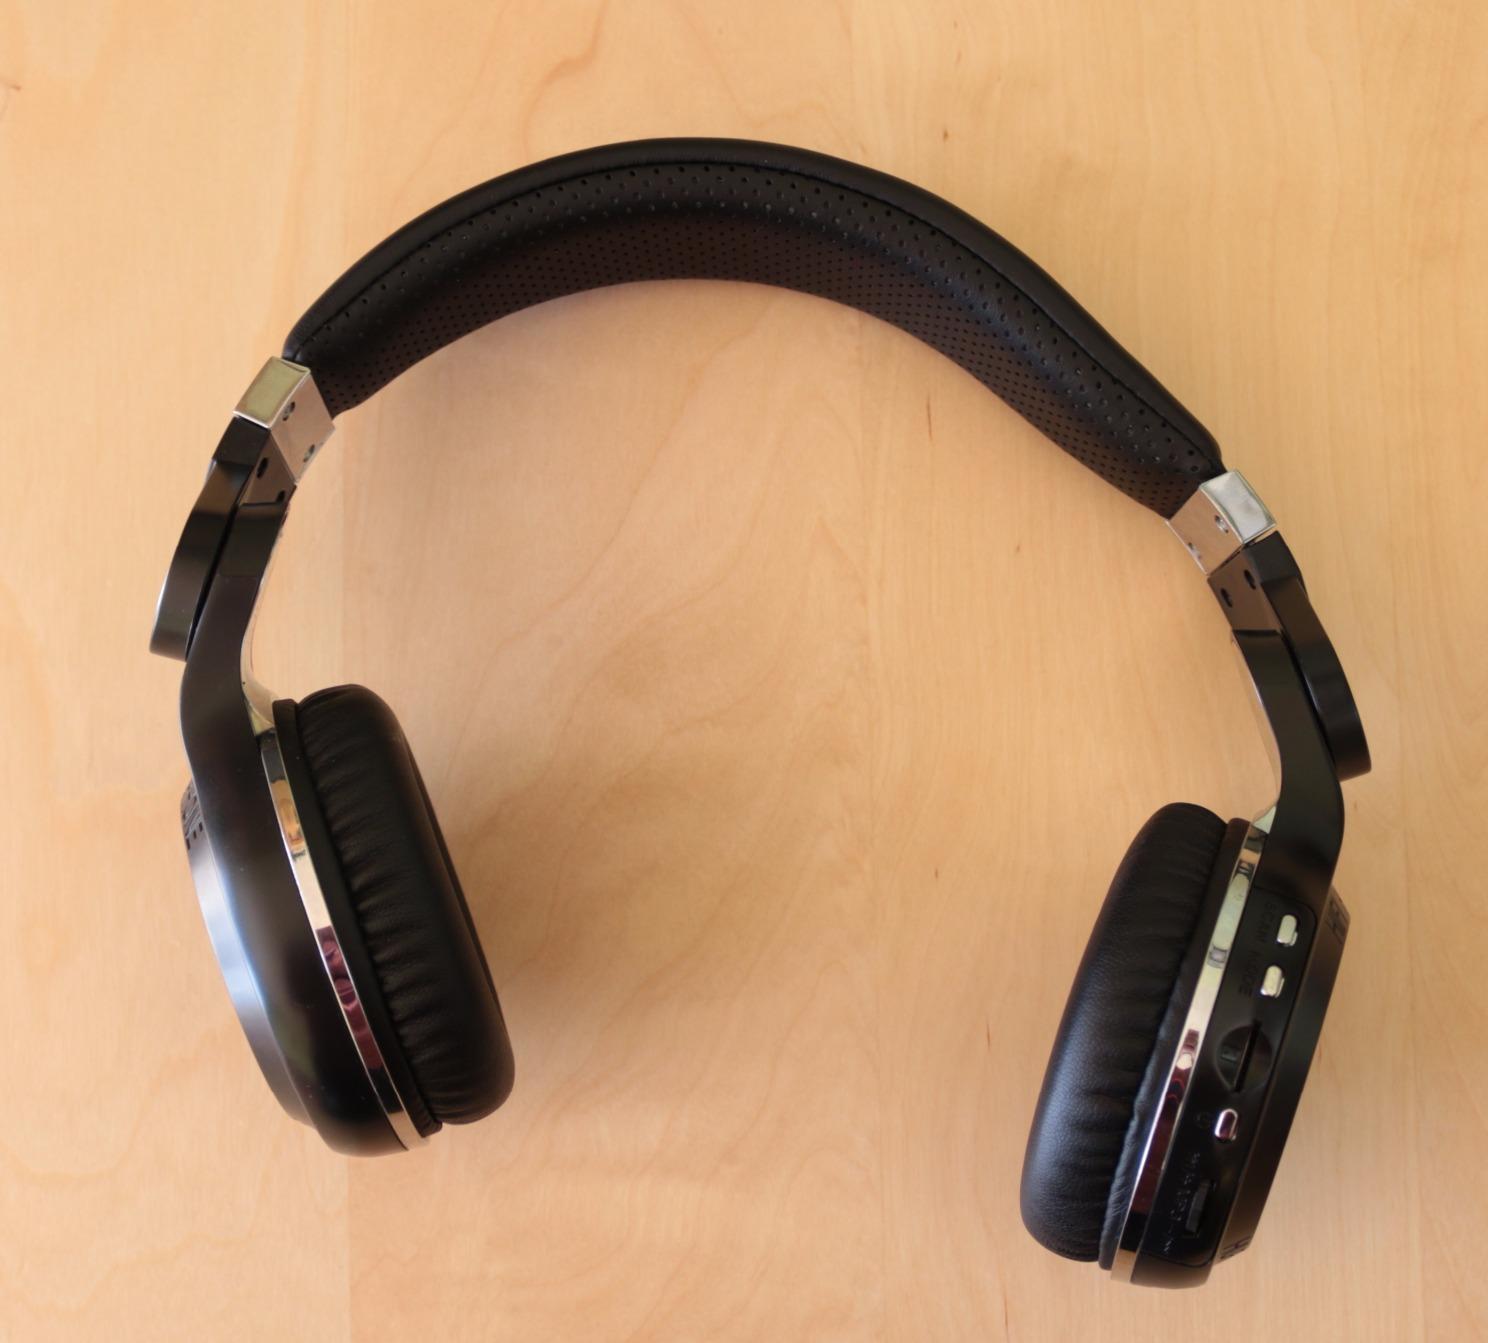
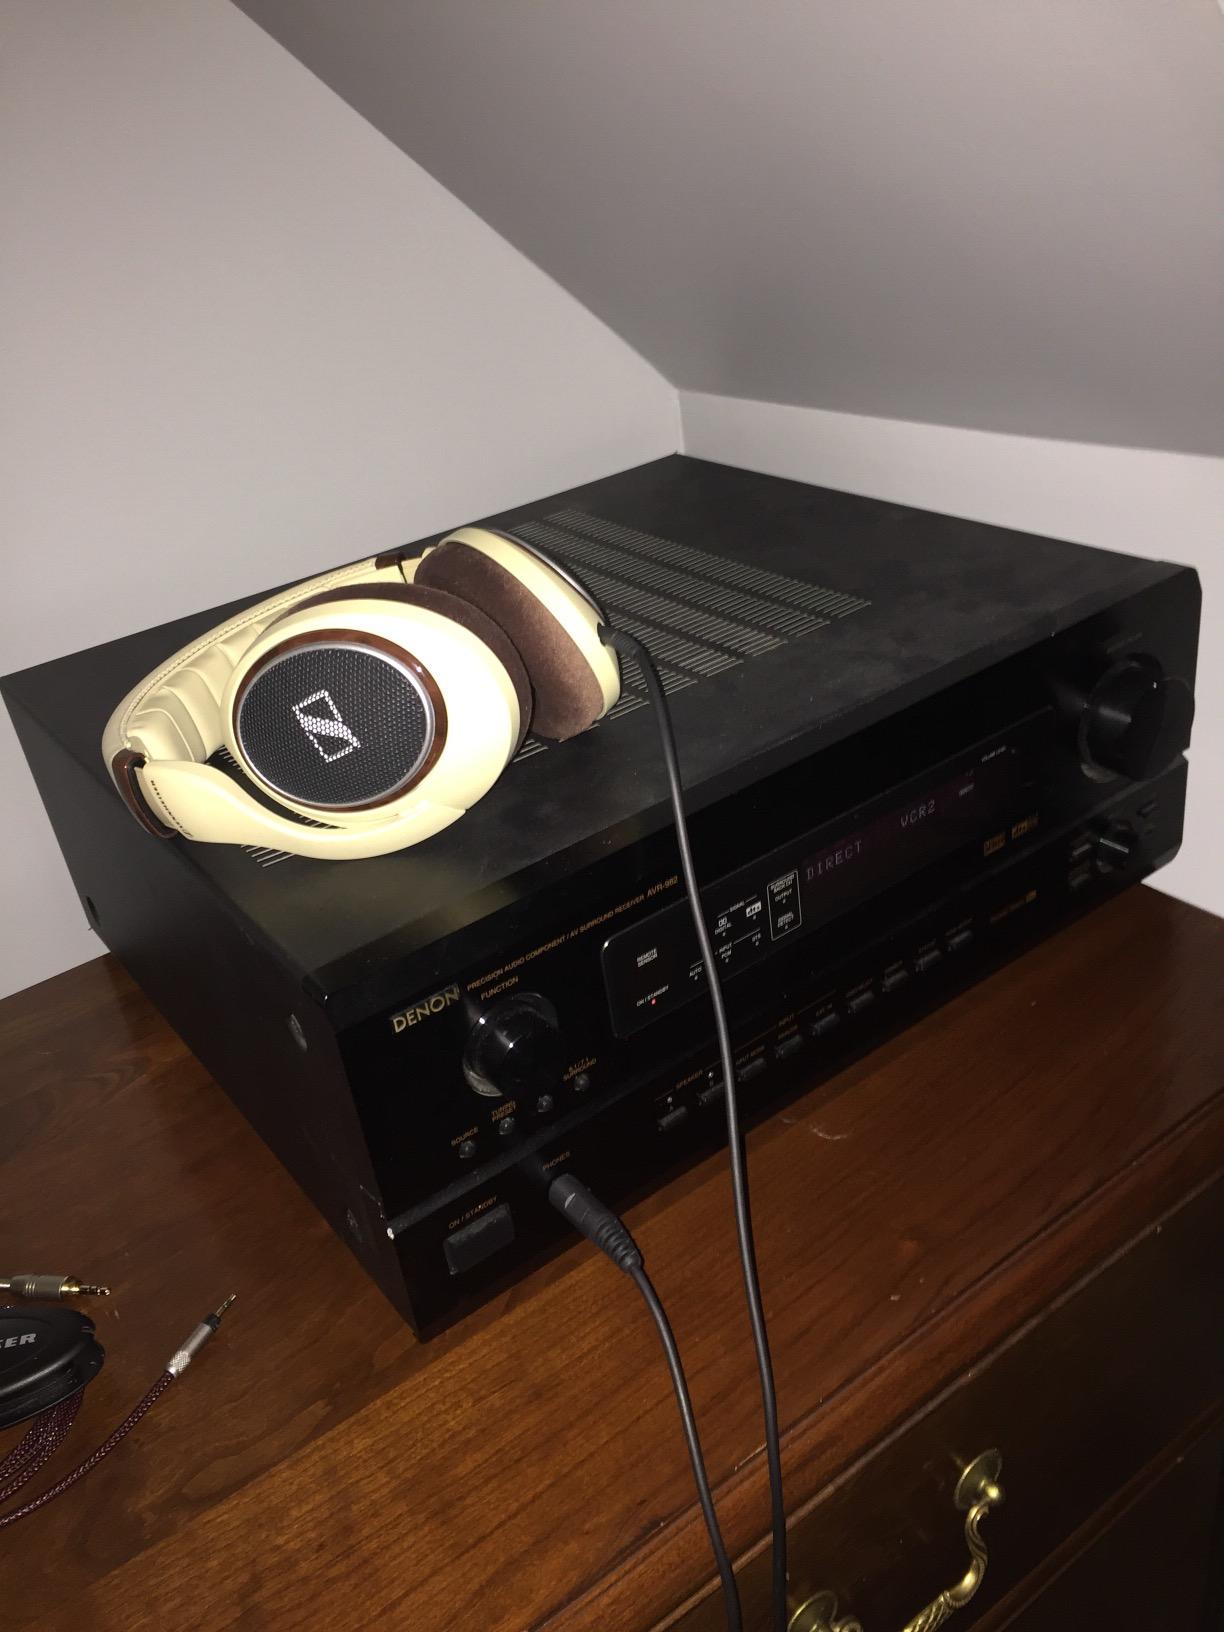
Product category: headphones
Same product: no